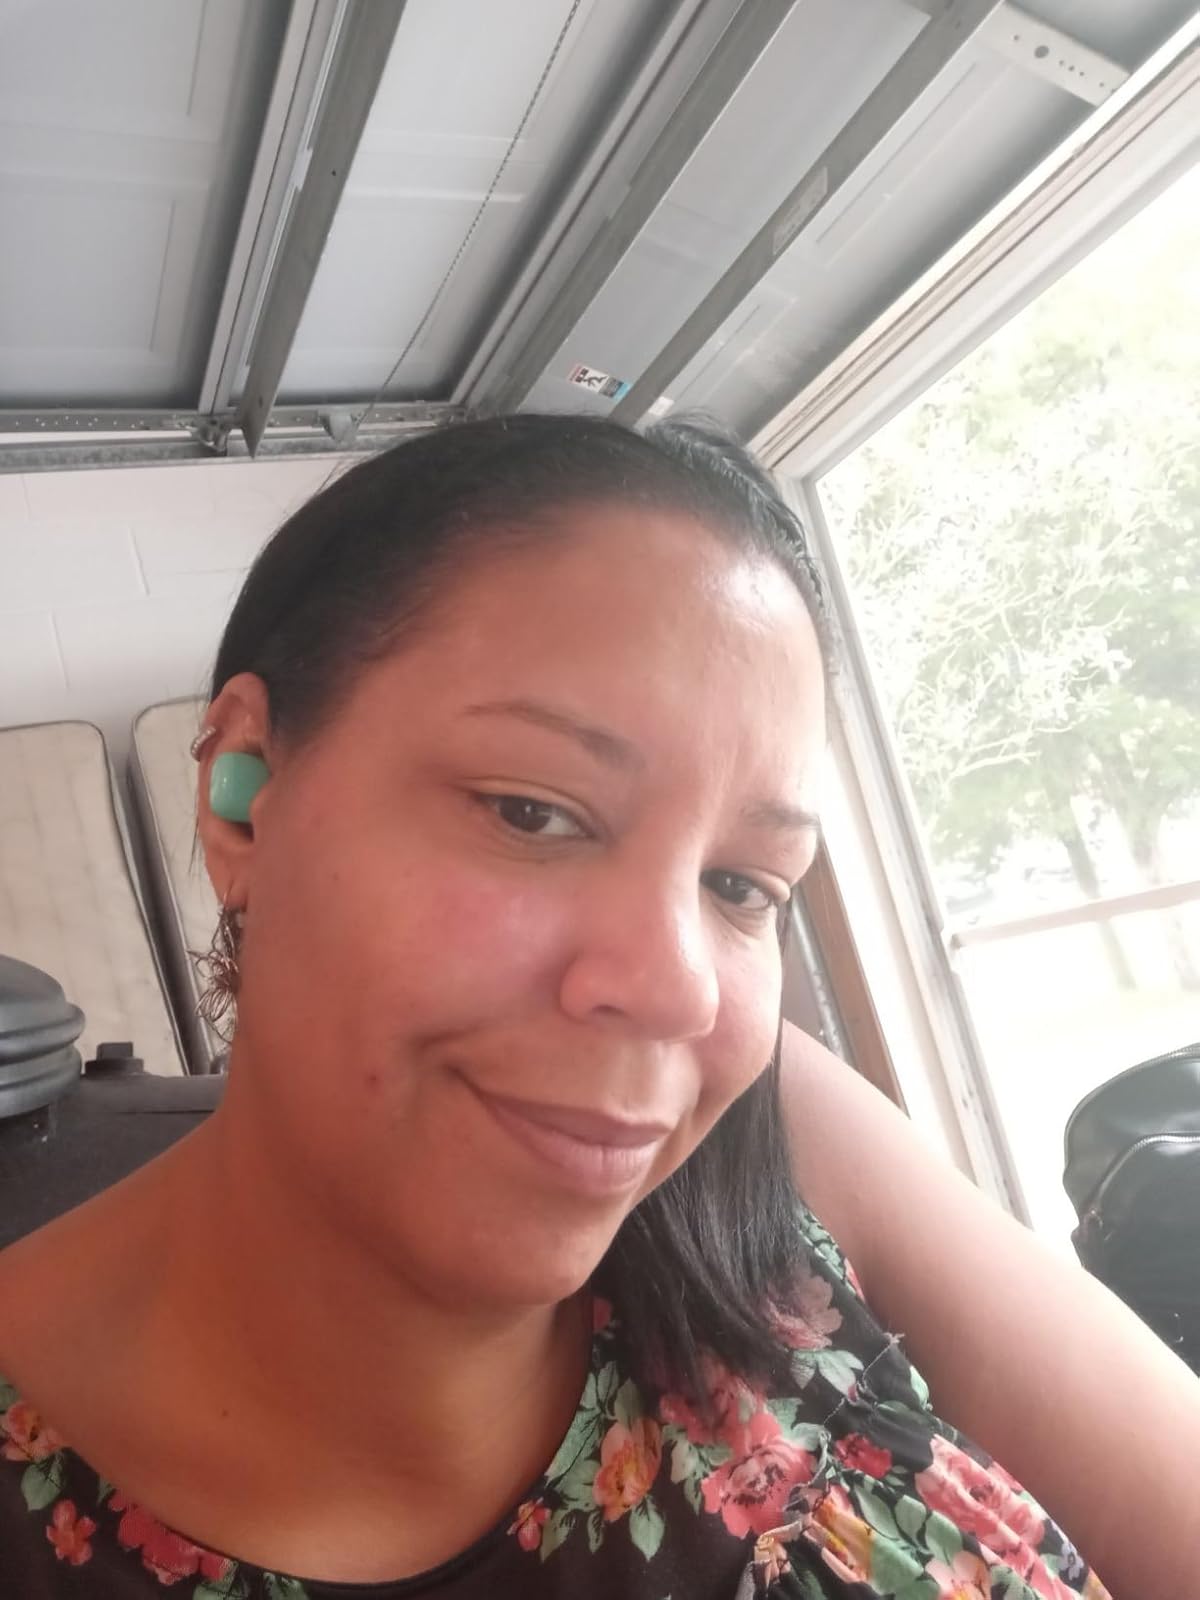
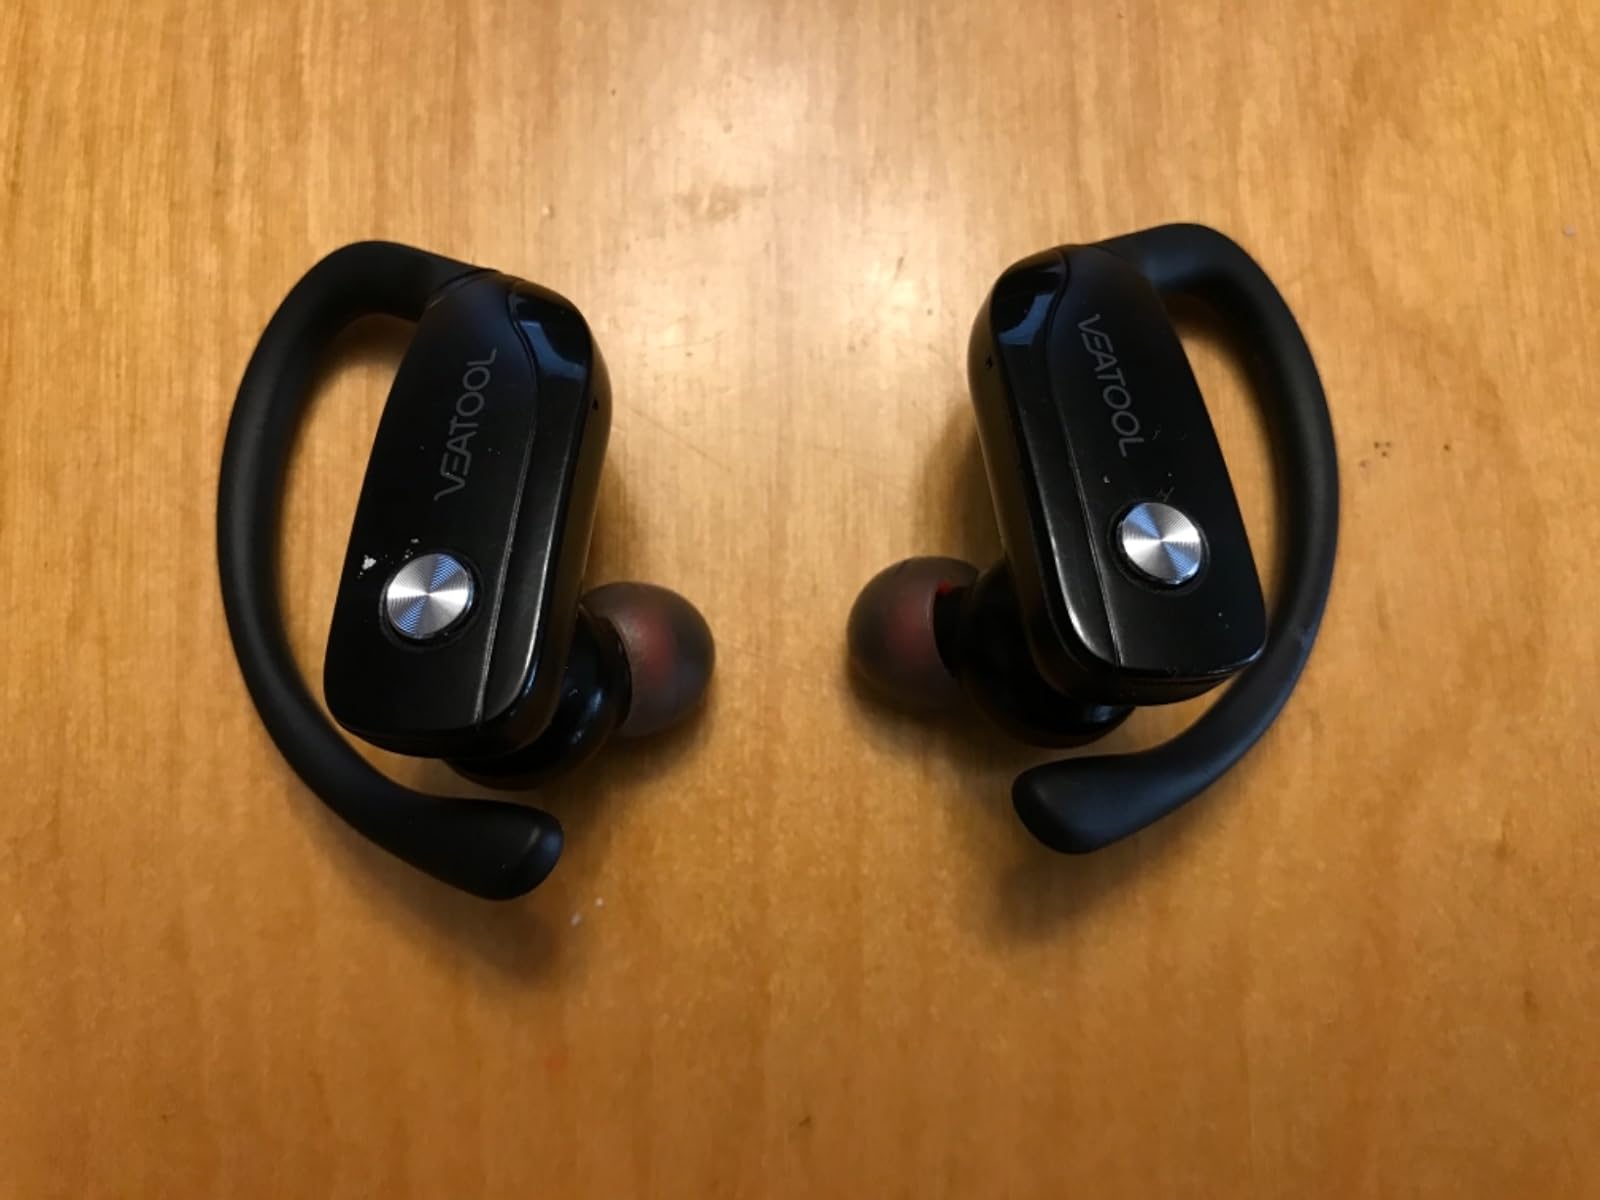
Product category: earbuds
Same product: no